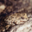
Label: frog